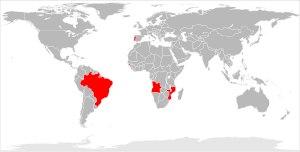
Wikipédia en portugais est l'édition de Wikipédia en langue portugaise. Débutée en mai 2001, le 11 juillet 2013 elle compte 787 123 articles et 1 165 905 utilisateurs, ce qui fait la 12ᵉ version de Wikipédia en nombre d'articles.